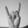
ASL letter: Y